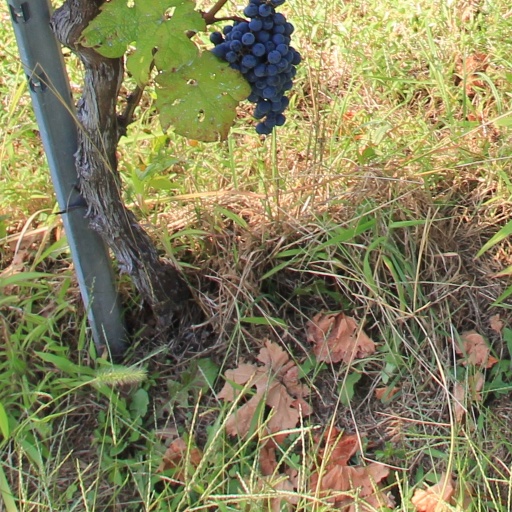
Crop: grape